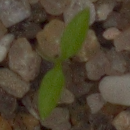
Label: common_chickweed